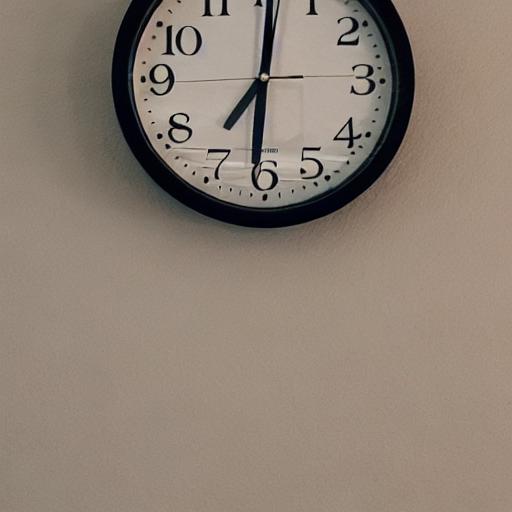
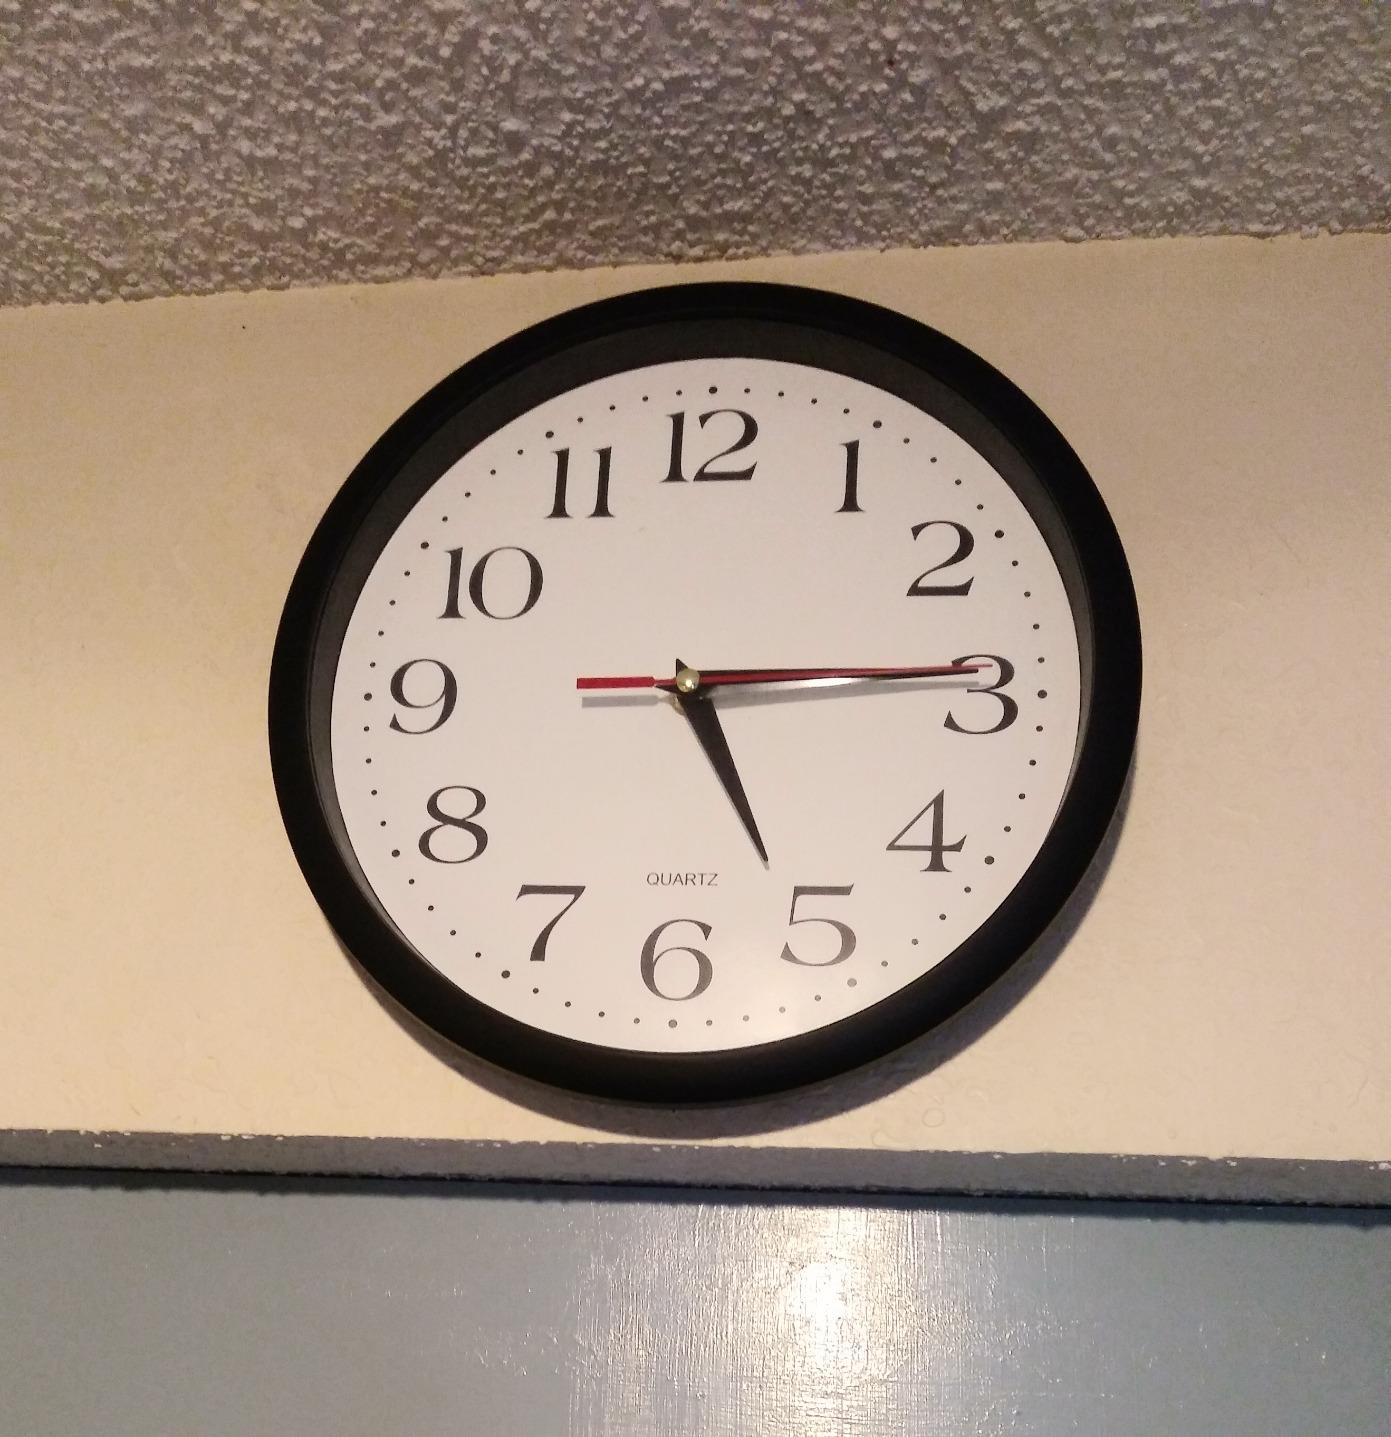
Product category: clock
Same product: no